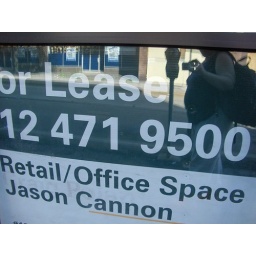
in the window of the three floor glass front space.